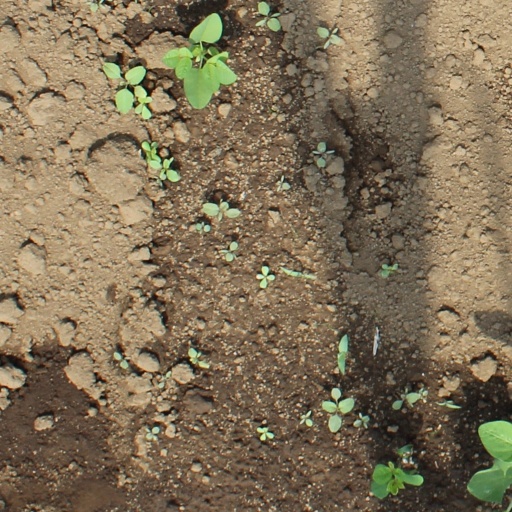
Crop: soybean